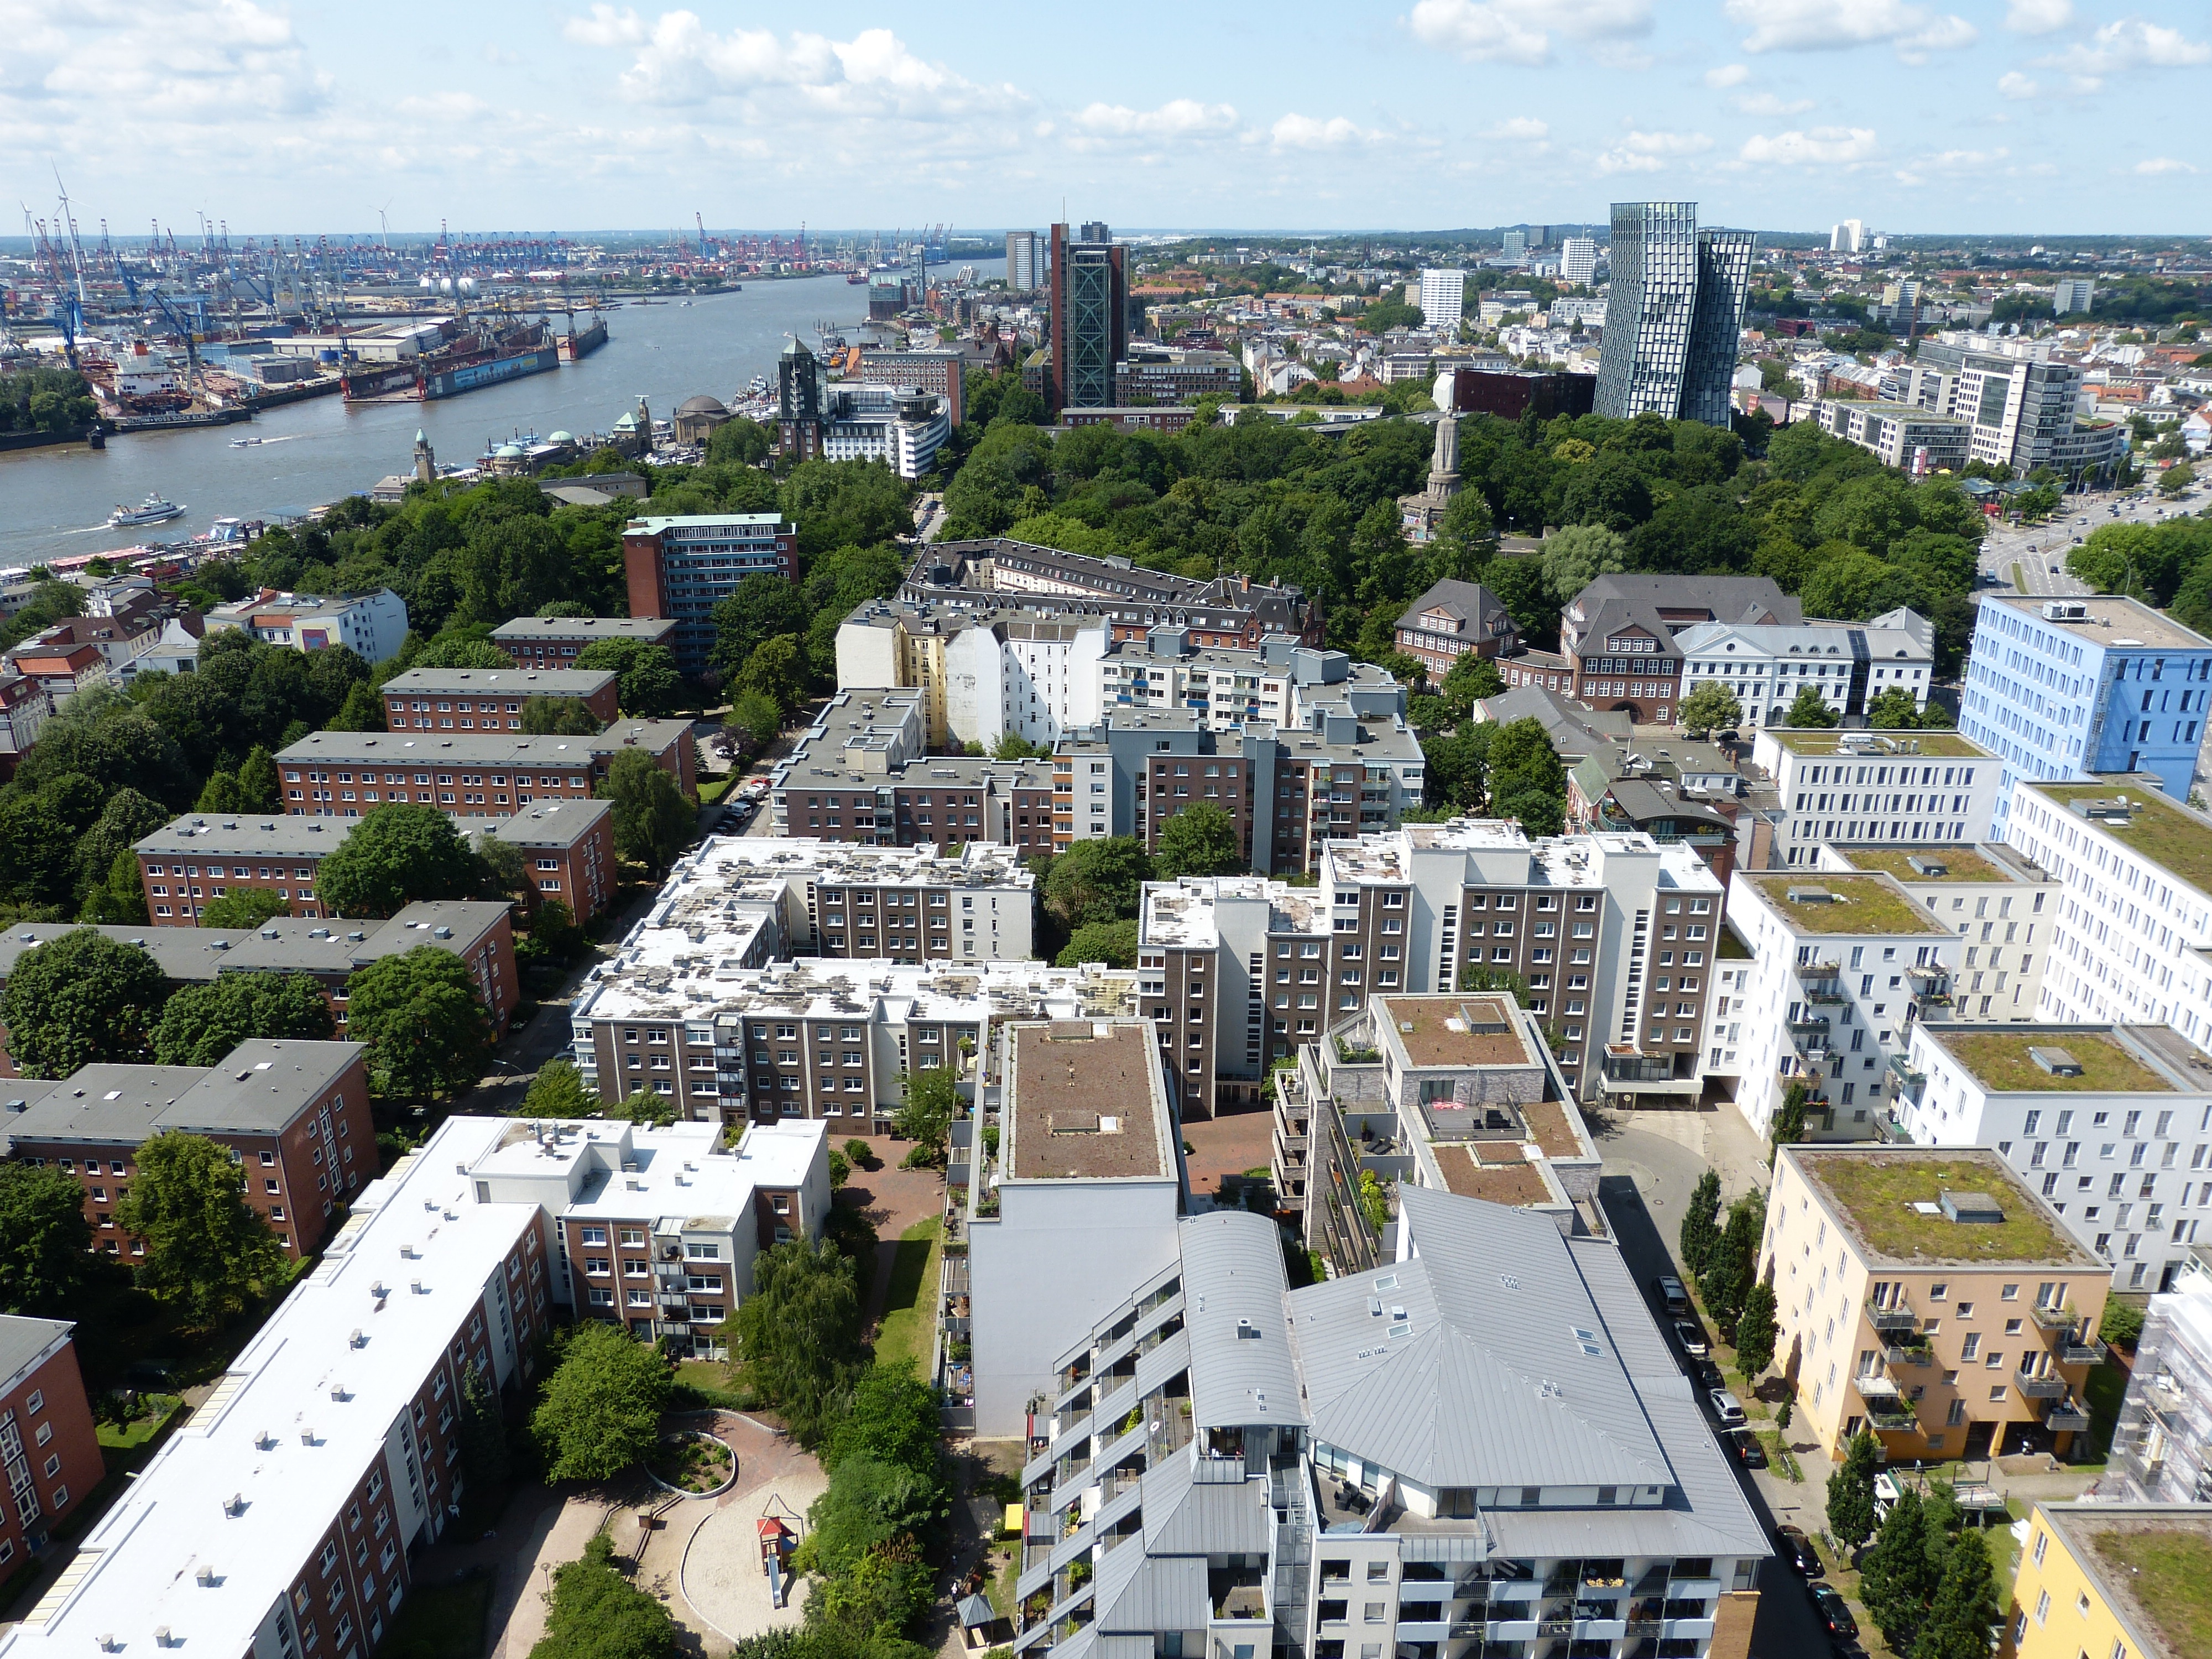
skyline, photography, town, view, building, city, skyscraper, river, cityscape, panorama, downtown, suburb, tower, property, port, tower block, germany, estate, elbe, hamburg, metropolis, condominium, neighbourhood, hanseatic city, michel, outlook views, landungsbr cken, bird's eye view, aerial photography, urban area, urban design, residential area, geographical feature, human settlement, metropolitan area, mixed use